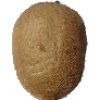
Label: Kiwi 1